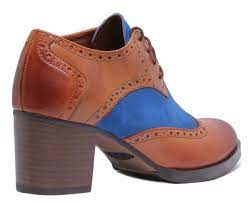
Label: Brogue